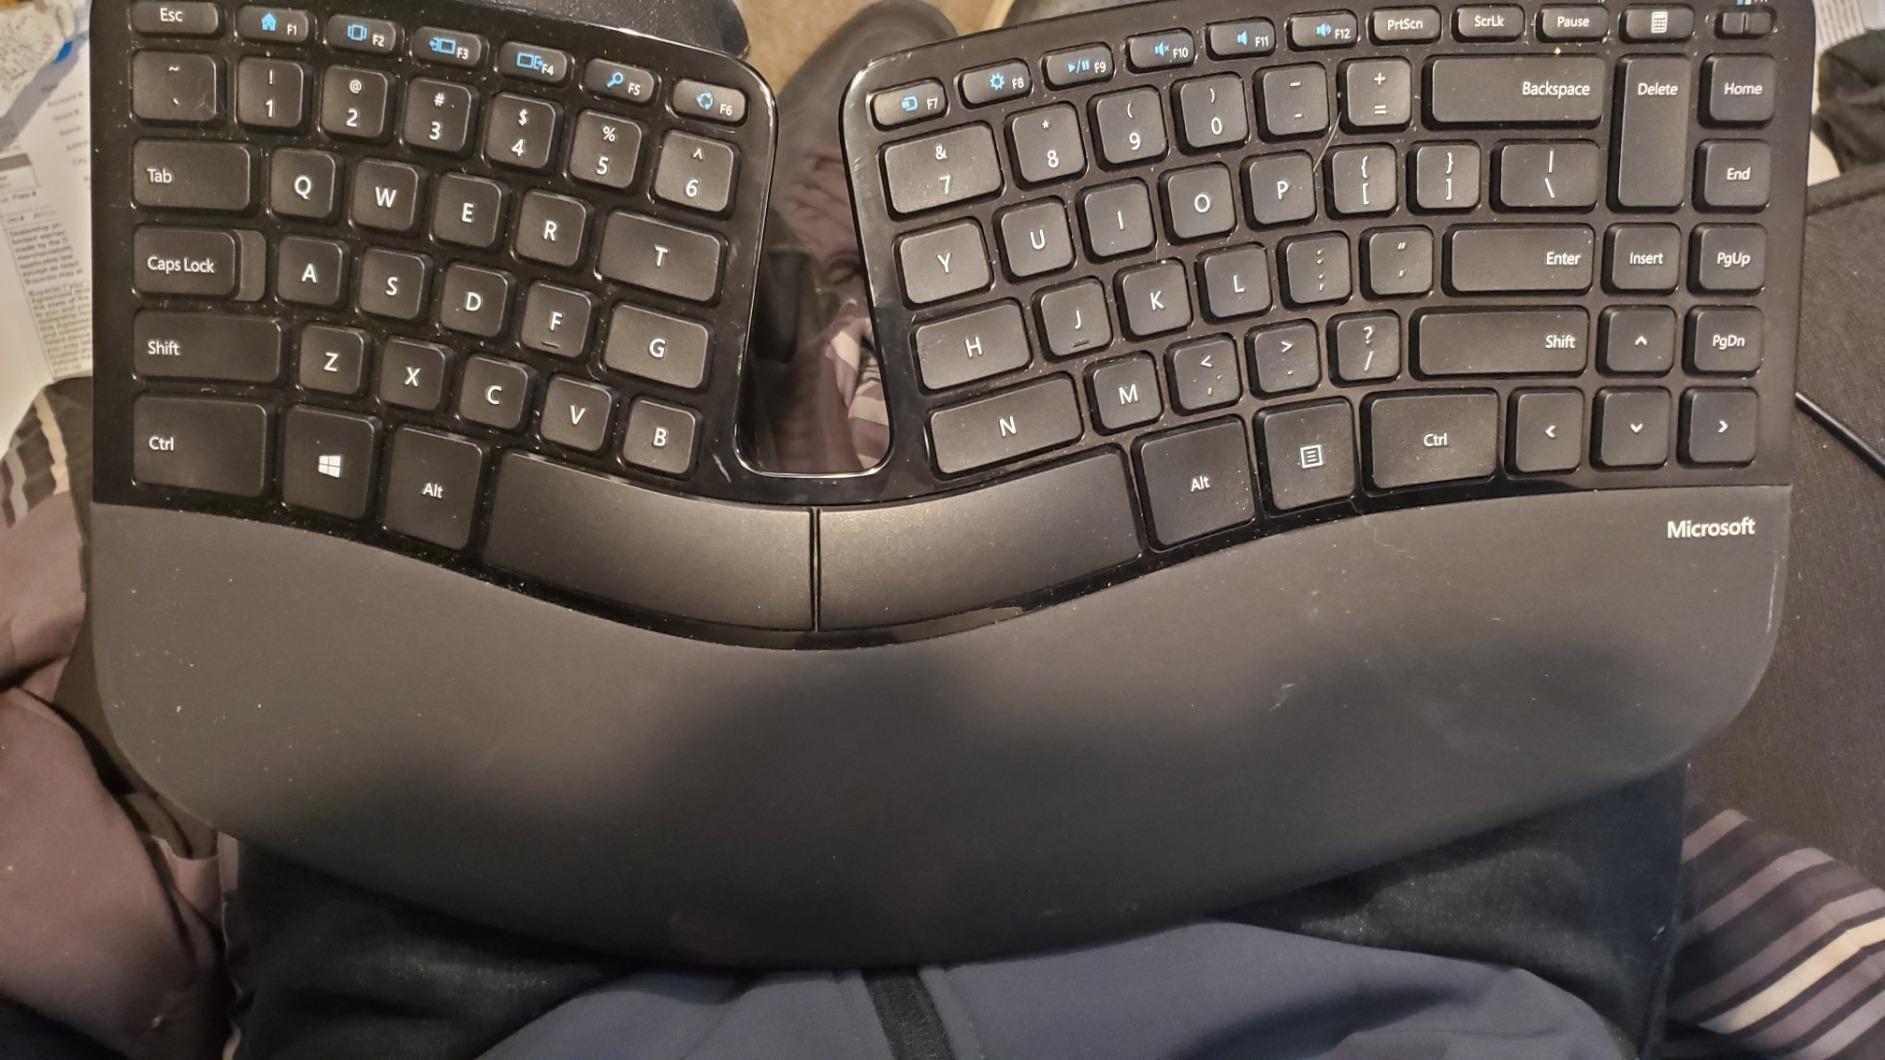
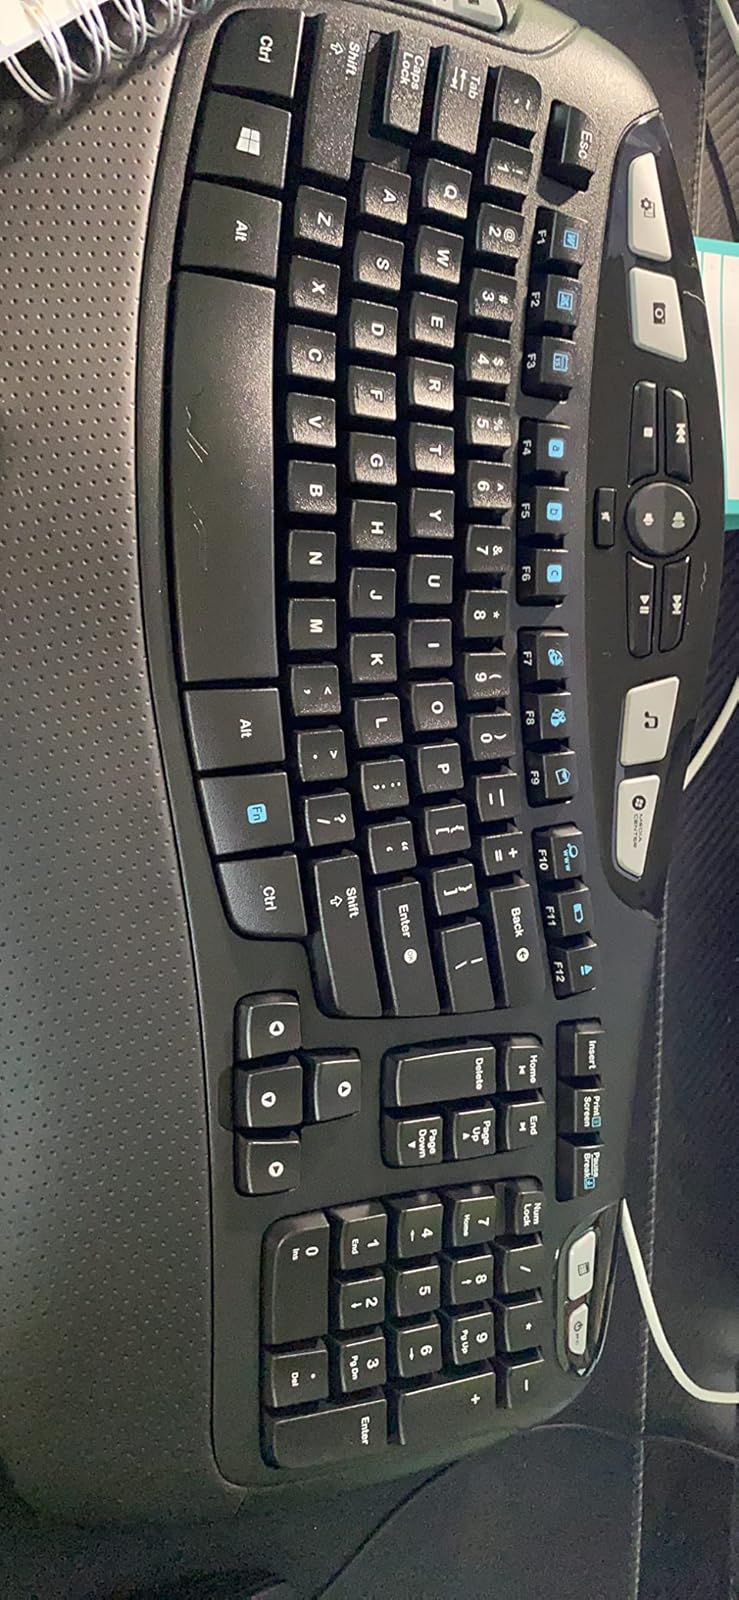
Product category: keyboard
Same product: no